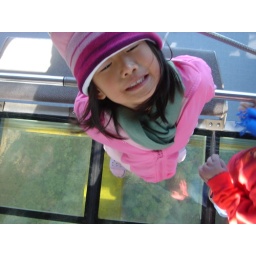
Standing on the clear glass floor in the skyway